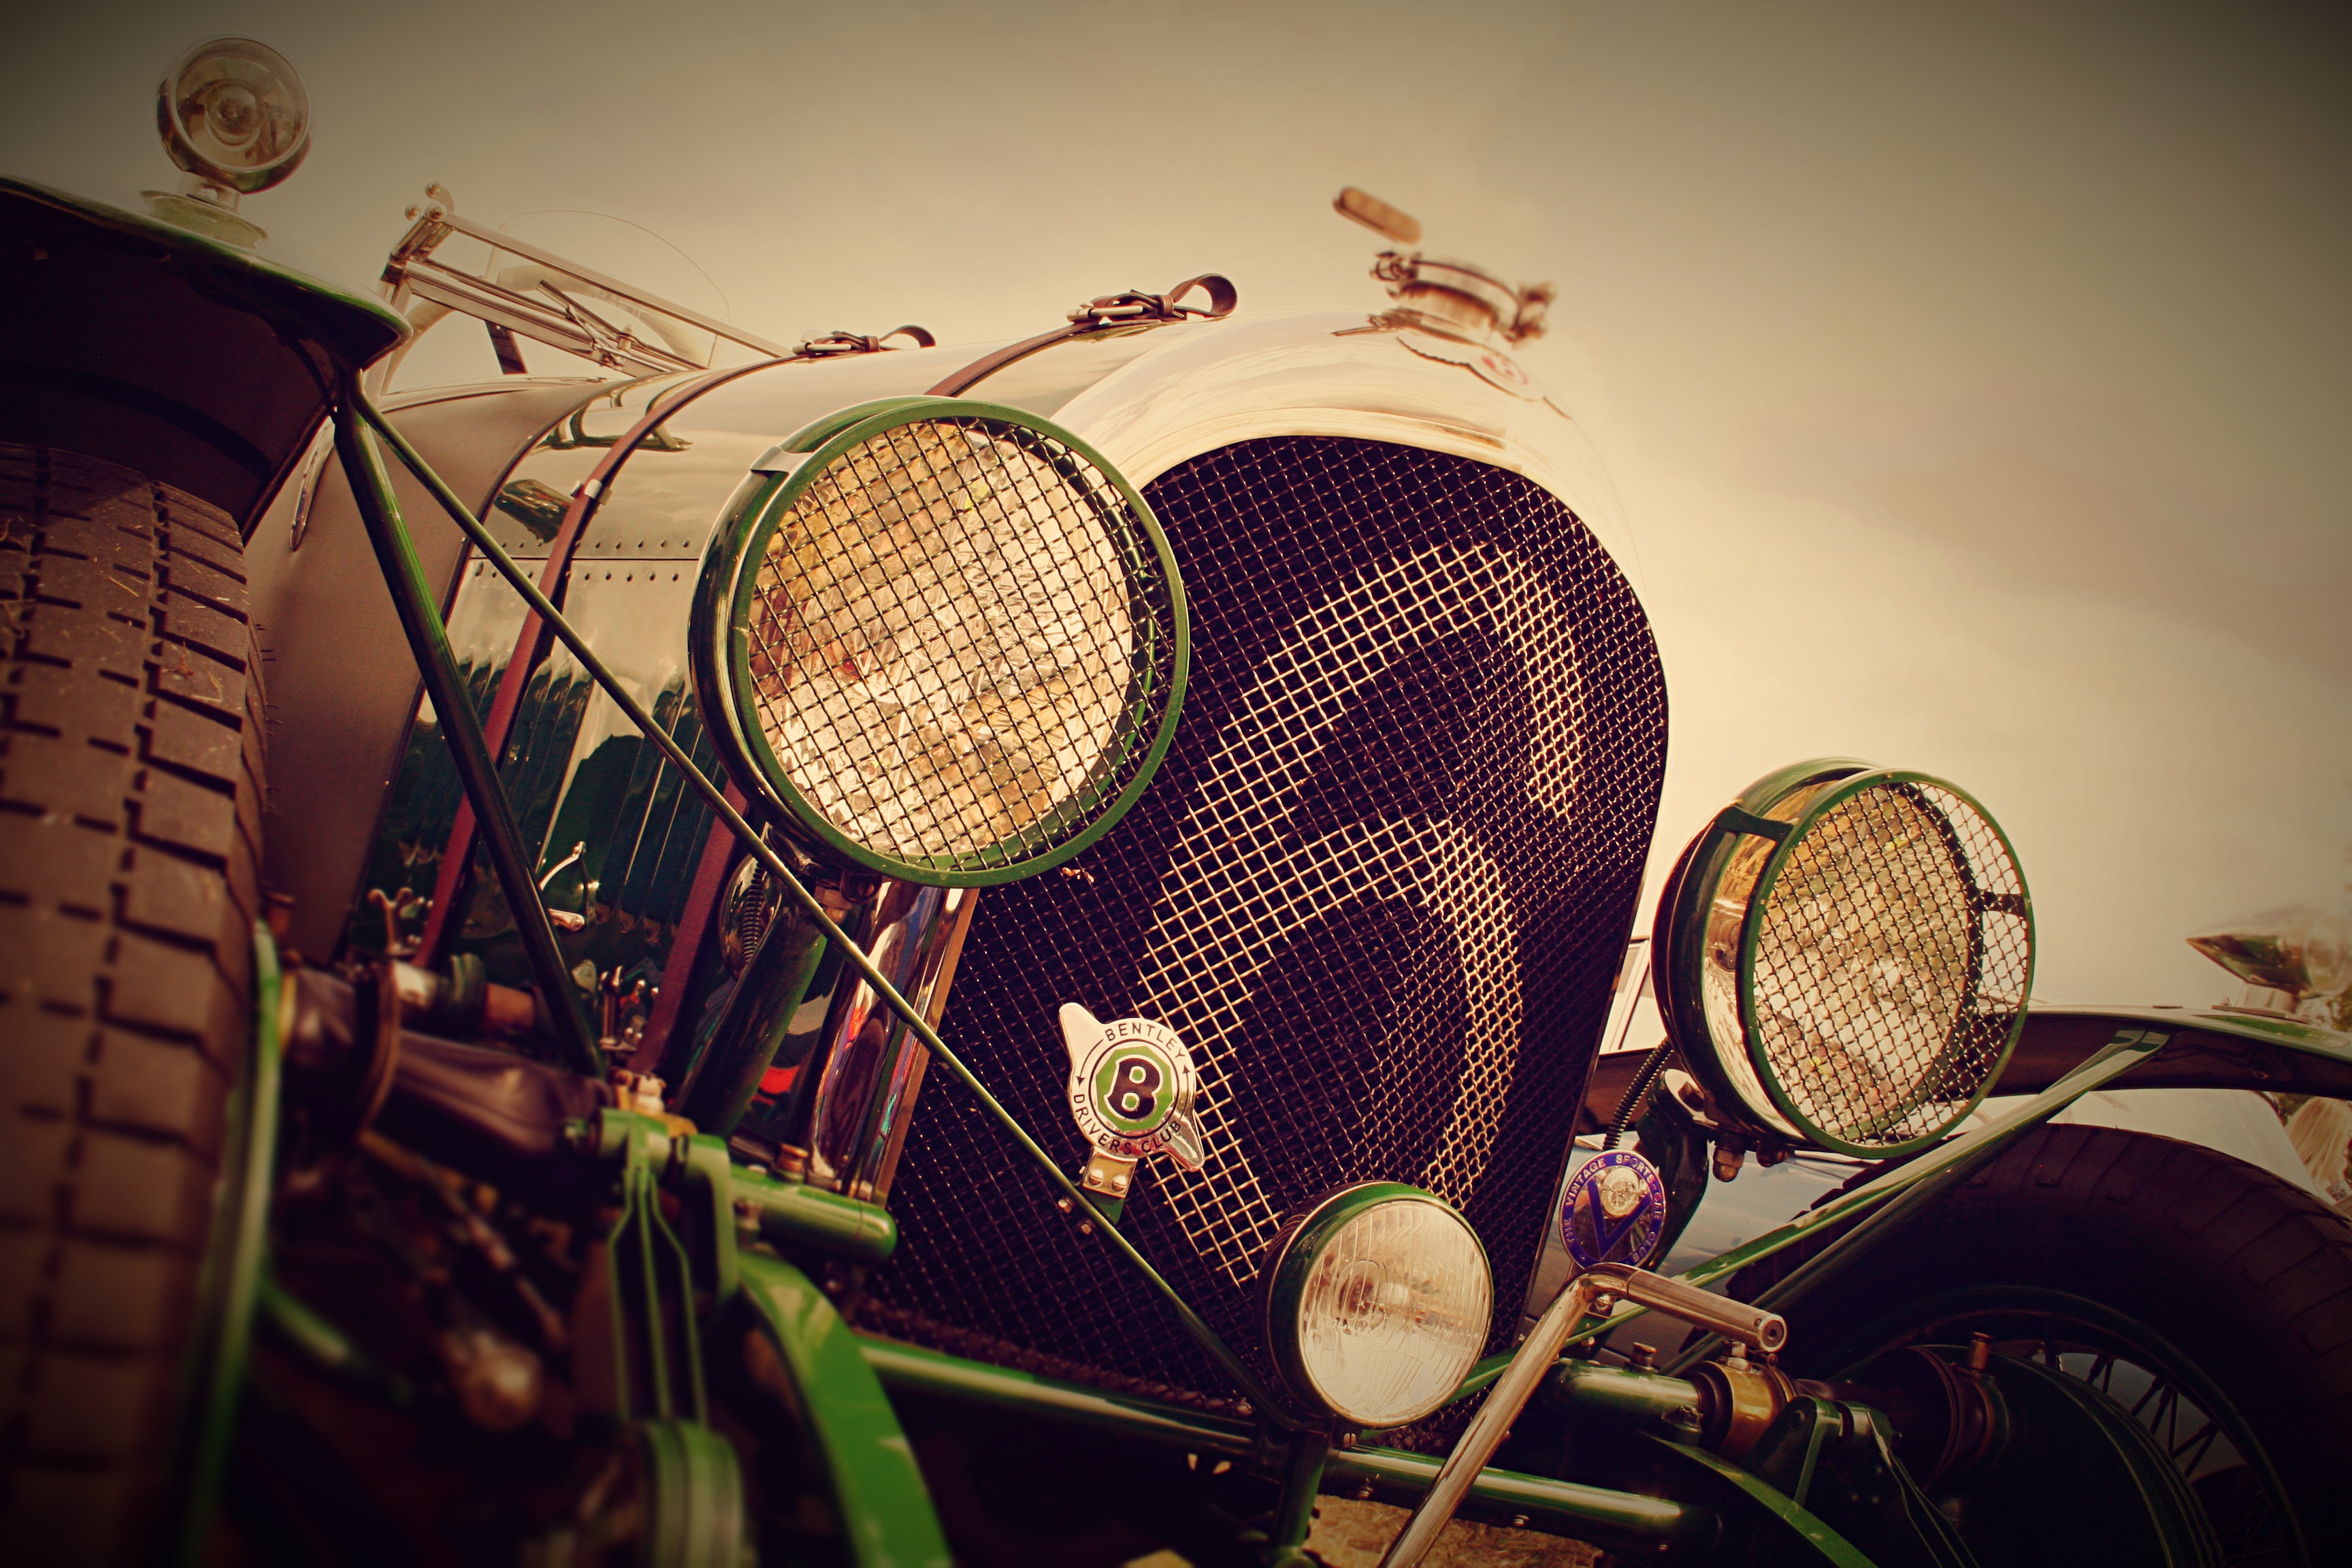
car, automobile, vehicle, drum, automotive, headlights, classic, drums, drummer, skin head percussion instrument